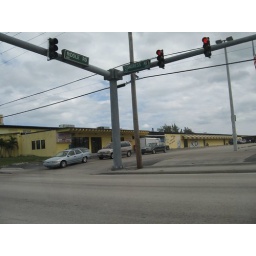
The street sign in front of the Flea Market is &amp;quot;Riddle St.&amp;quot;